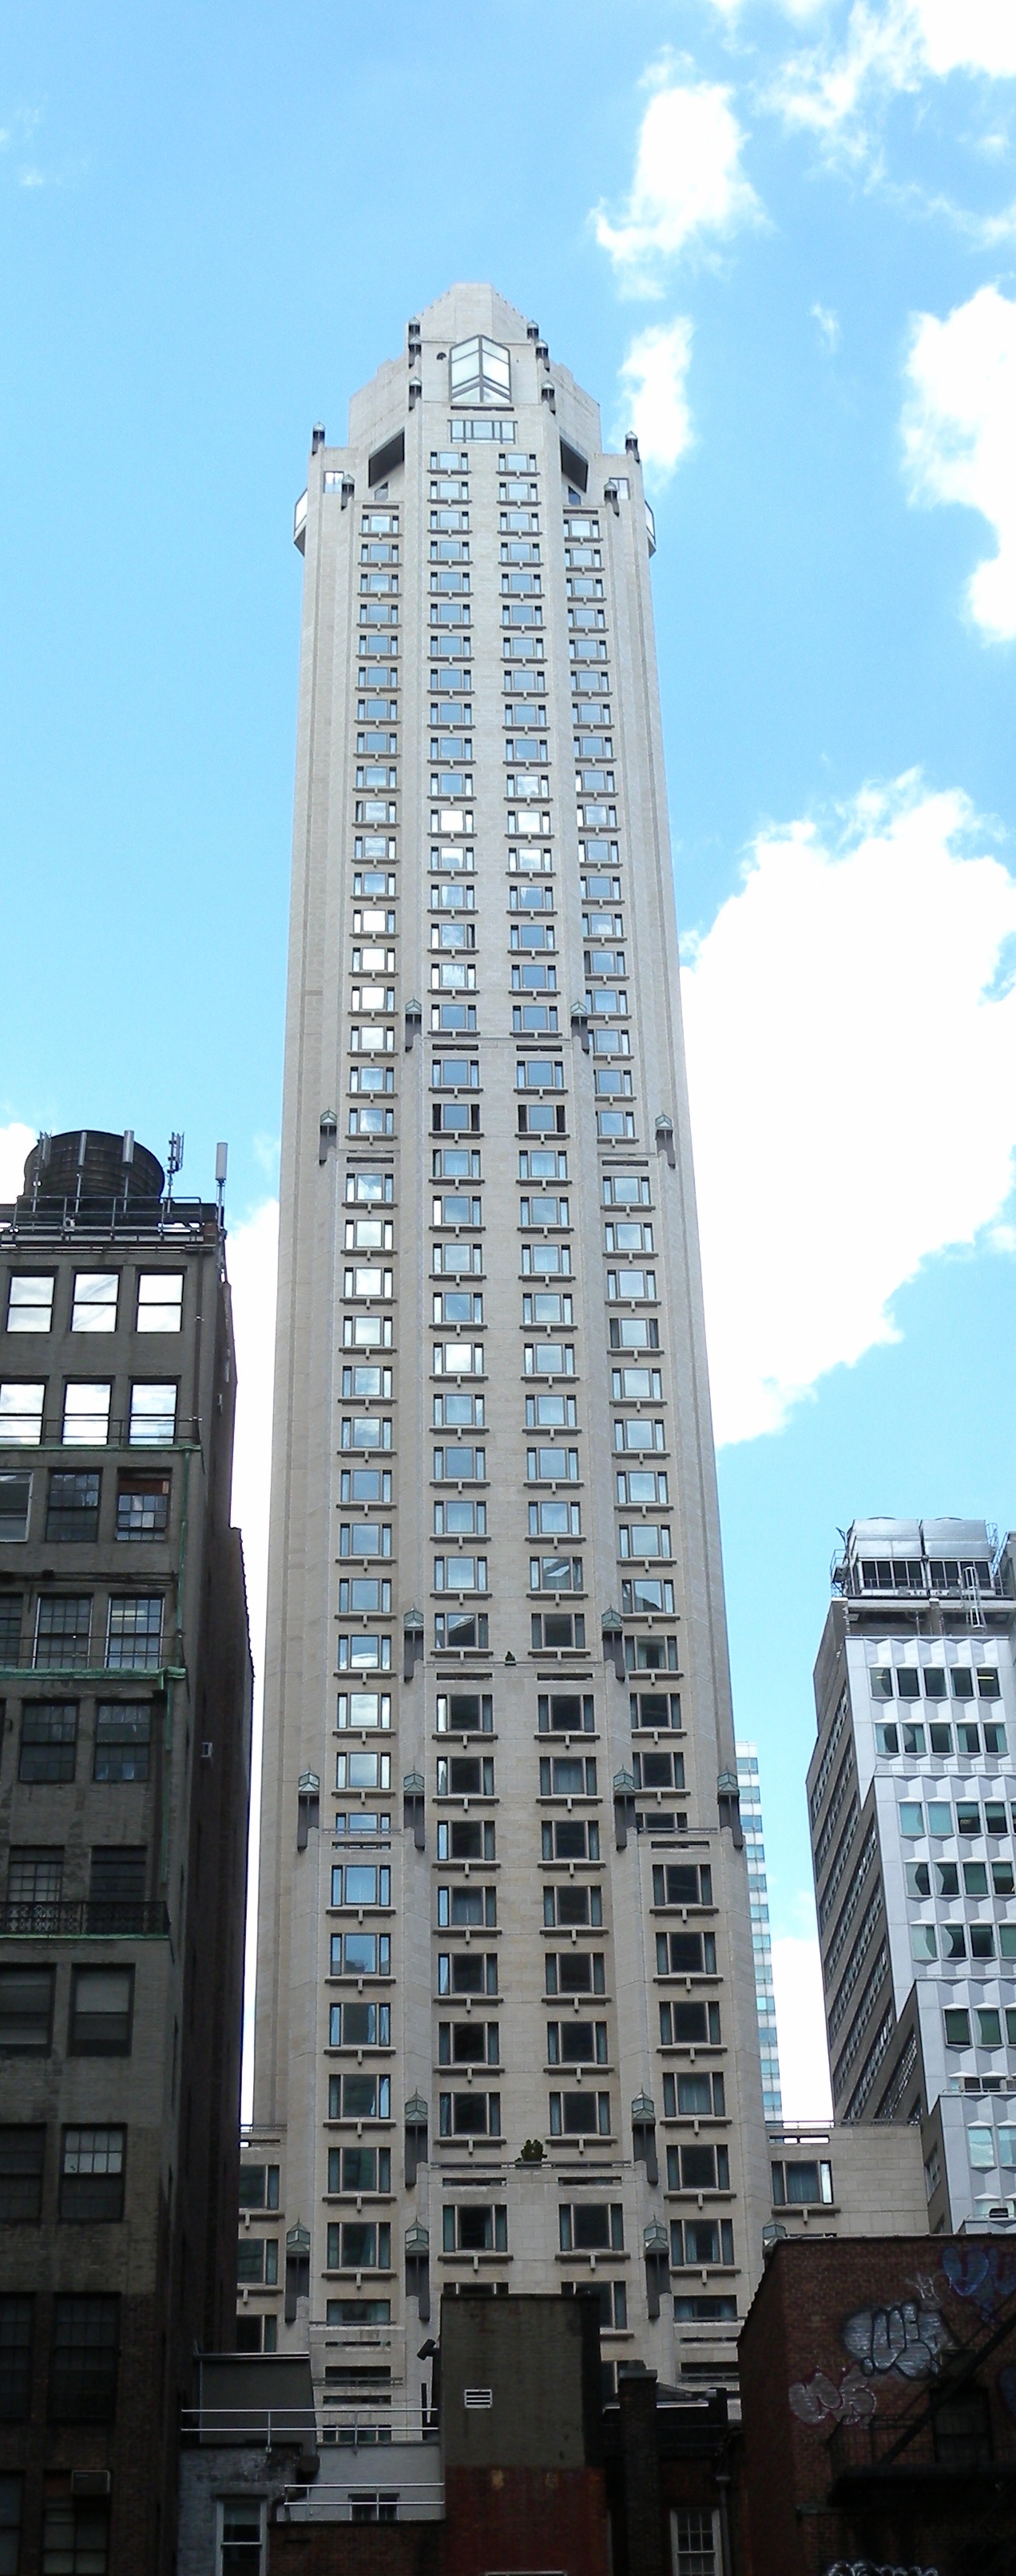
architecture, skyline, building, city, skyscraper, urban, new york, cityscape, downtown, high, tower, landmark, facade, exterior, tower block, metropolis, condominium, neighbourhood, urban area, residential area, four seasons hotel, metropolitan area